Backwell House

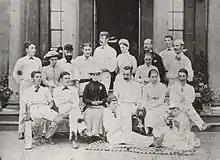
The Robinson Cricket Team in 1884. (Alfred is in the back row second from the right.)

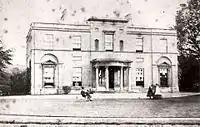
Backwell House in 1864.

The house was bought in 1861 by John Robinson (1820-1886) who was the son of Edward Robinson (1791-1870) a paper manufacturer. John was born in 1820 in Overbury, Worcestershire. In 1849 he married Sarah Ann Potter (1829-1881) who was the daughter of Joseph Potter. The couple had twelve children, six sons and six daughters. John founded his own firm called John Robinson and Co which manufactured seed oil.